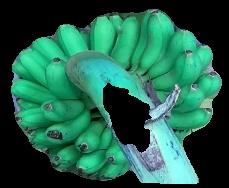
Variety: rasbale
Grade: grade1